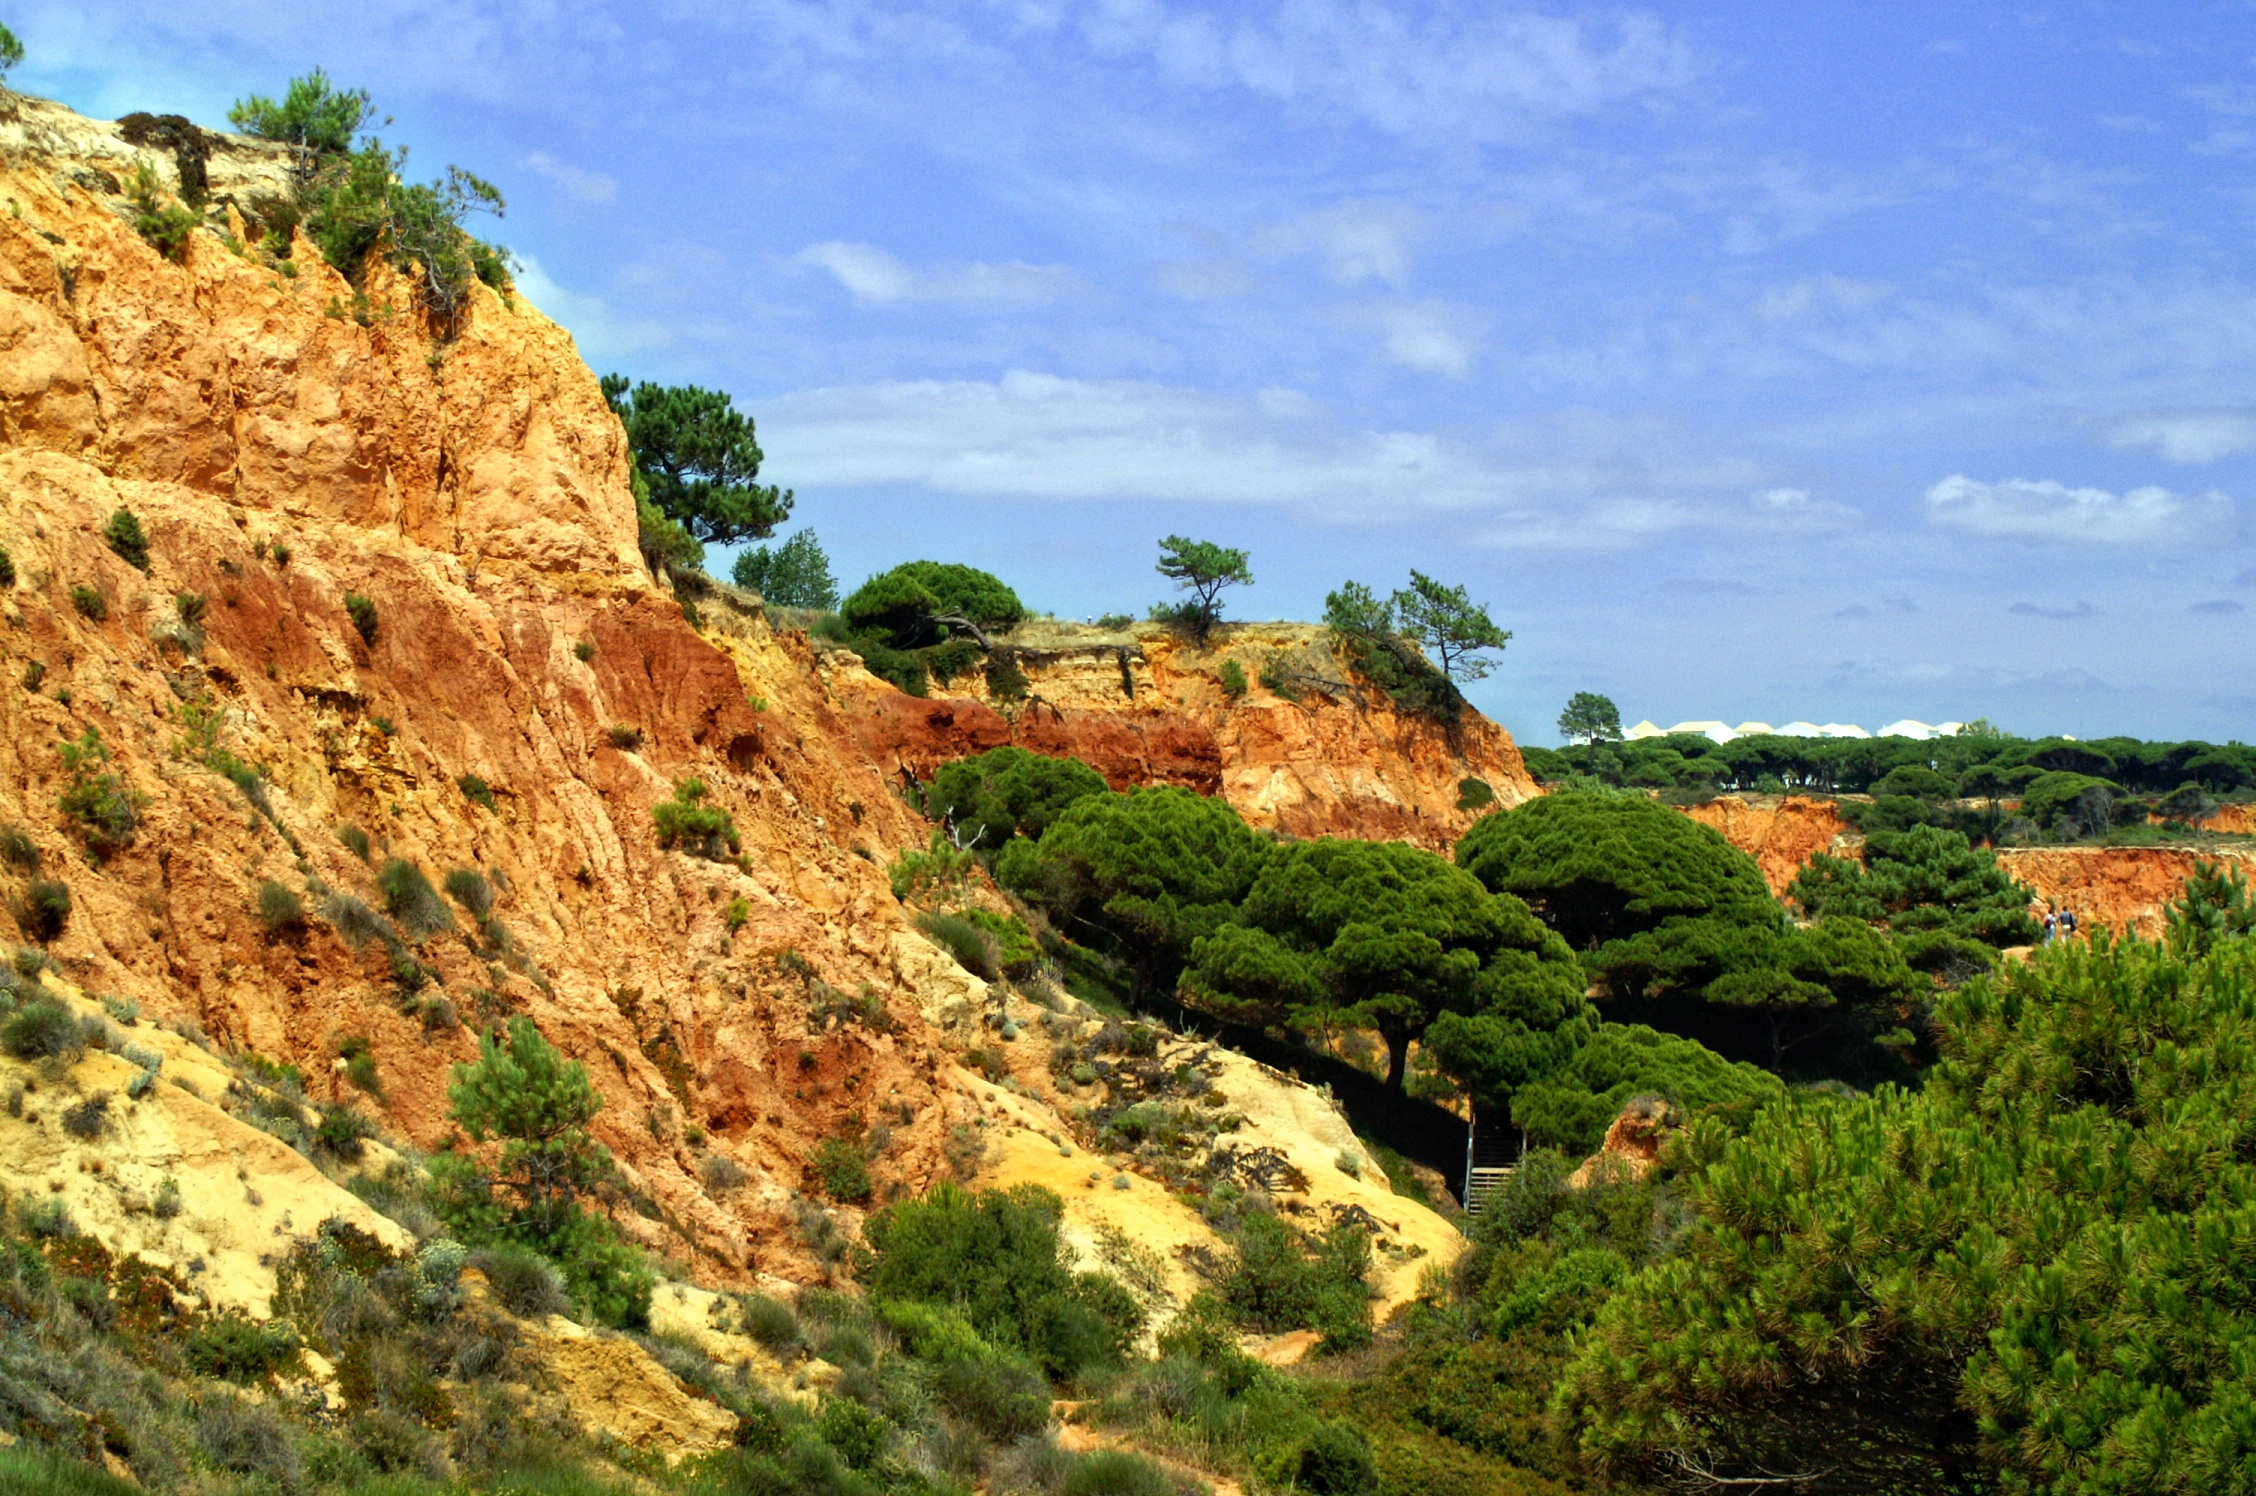
landscape, sea, coast, tree, rock, mountain, sky, hill, flower, cliff, red, terrain, geology, portugal, rocky coast, ecosystem, algarve, roter sand